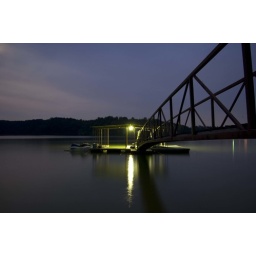
The pier and boat dock at my family's lake house on Smith Lake in Alabama.